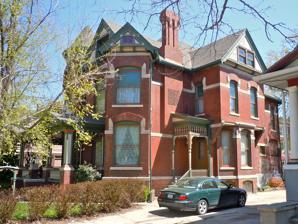
Building: John J. and Agnes Shea House
Country: United States of America
Year built: 1888
Historic house in Iowa, United States United States historic place John J. and Agnes Shea House U.S. National Register of Historic Places Show map of Iowa Show map of the United States Location 309 S. 8th St. Council Bluffs, Iowa Coordinates 41°15′29″N 95°51′20.3″W / 41.25806°N 95.855639°W / 41.25806; -95.855639 Area less than one acre Built 1888 Built by George Monroe Architectural style Queen Anne NRHP reference No. 95001315 Added to NRHP November 22, 1995 The John J. and Agnes Shea House is a historic building located in Council Bluffs, Iowa , United States .  This is the only brick Queen Anne house in the city with a corner tower topped by a witch's cap. The 2½-story structure features an asymmetrical plan, complex roofline, corbelled chimneys, gables , bays, and porches.  It also contains beveled, rounded and stained glass windows.  The house was built by local contractor George Monroe, with brick work done by the Wickham Brothers and carpentry work by J.H. Murphy.  It was built for John Joseph Shea, a local attorney, his wife Agnes Mary Fenlon Shea, and their six children.  They moved to Indian Territory , and after it became the state of Oklahoma , Shea became a judge.  Local banker Timothy G. Turner acquired the house in 1900 before the Sheas left for Indian Territory.  It was listed on the National Register of Historic Places in 1995. References